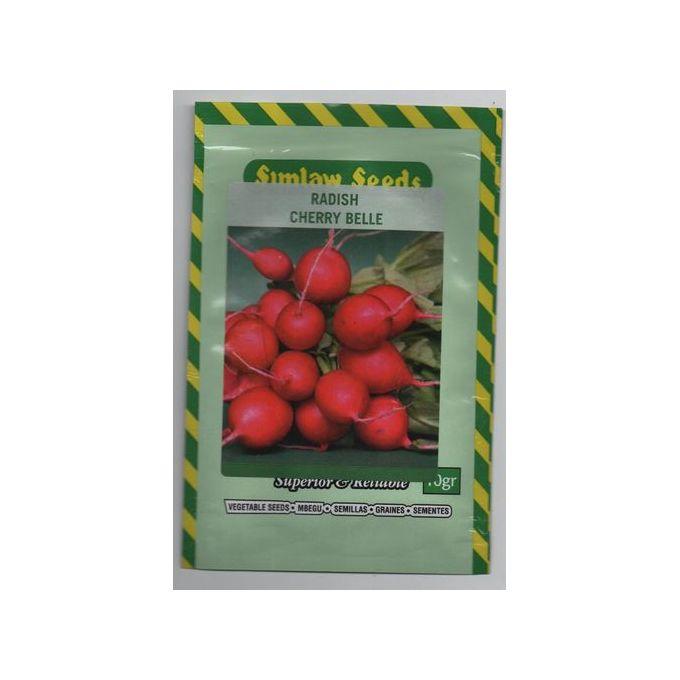
Kifungashio maalumu chenye rangi mchanganyiko ya kijani pamoja na manjano, kilicho chapishwa maneno yasomekayo ''SIMLAU MBEGU'' na kuchorwa picha ya mazao yenye rangi nyekundu, ikiashiria kuwa ni kifungashio kilicho hifadhi mbegu zinazotumika kwa ajili ya uzalishaji wa mazao hayo.